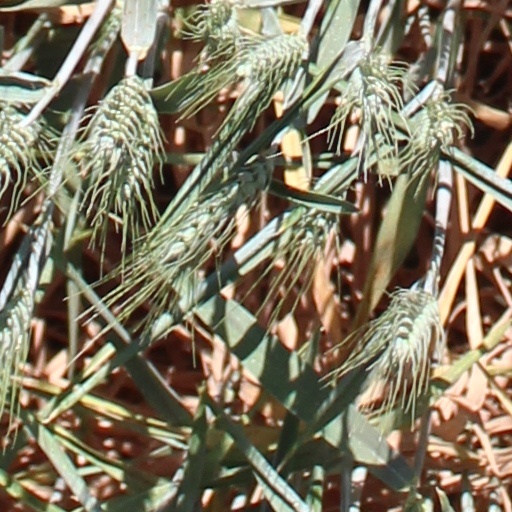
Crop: wheat